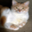
Label: cat